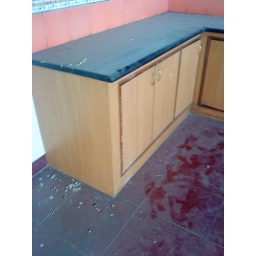
white poop mark of pigeon staying just above it